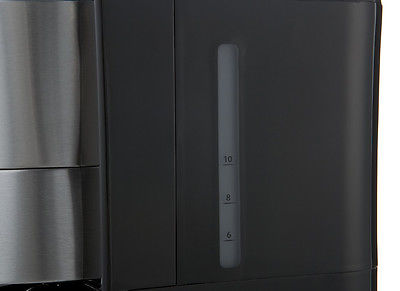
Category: coffee maker